Berlyn Brixner

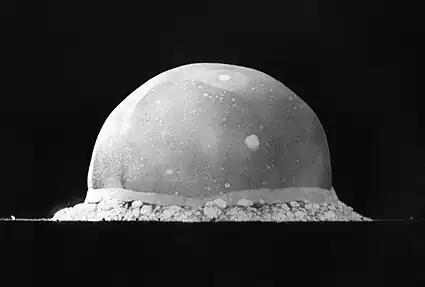
Trinity Test Fireball, 16ms after ignition. This may be Brixner's best-known photo.

Berlyn B. Brixner (May 21, 1911 – August 1, 2009) was an American photographer. He was the head photographer for the Trinity test, the first detonation of a nuclear weapon in July 1945. Brixner was positioned away from the explosion and had 50 cameras of varying speeds running from different locations to capture the shot in full motion.